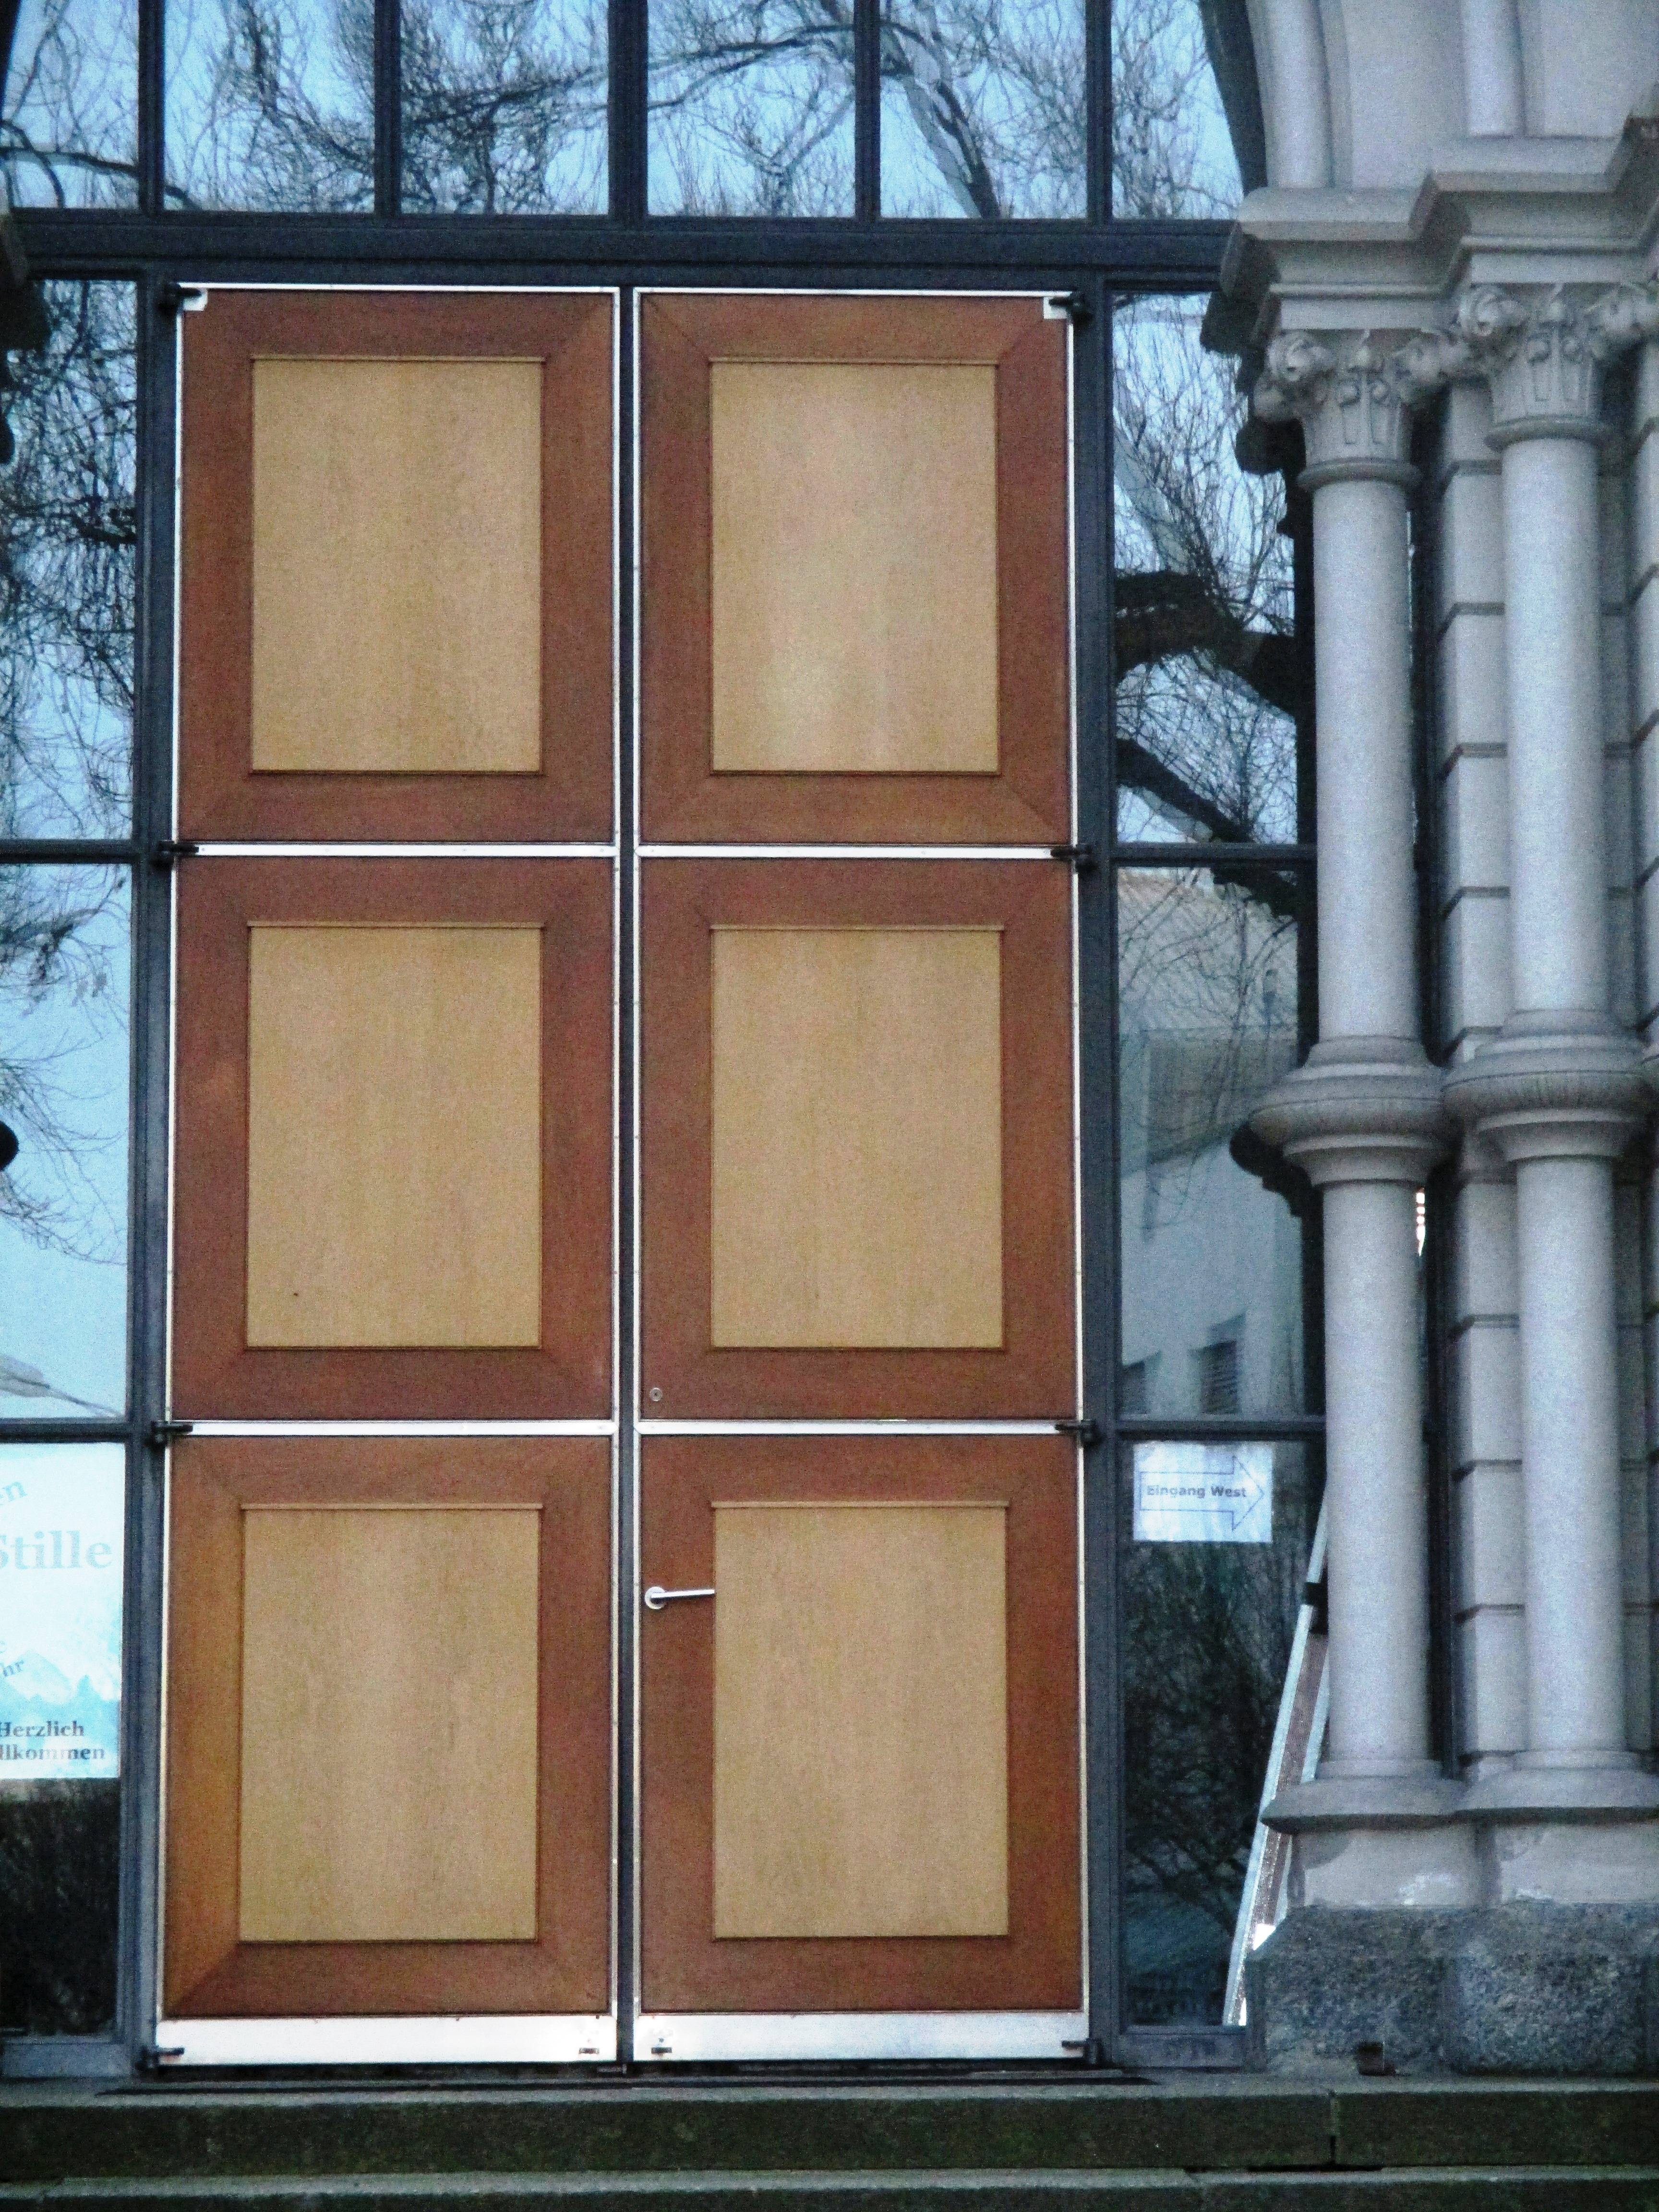
architecture, wood, window, wall, facade, church, door, reflections, switzerland, input, mirroring, columnar, sash window, amriswil